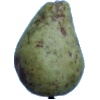
Label: pear_stone